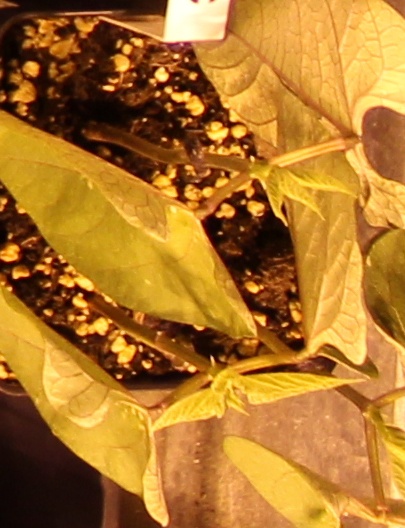
Label: Blackbean